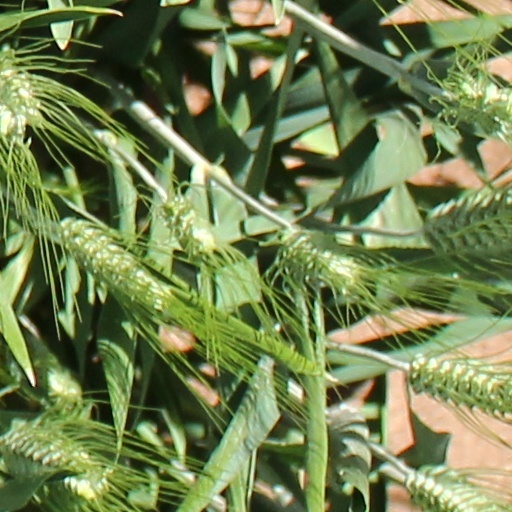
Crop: wheat